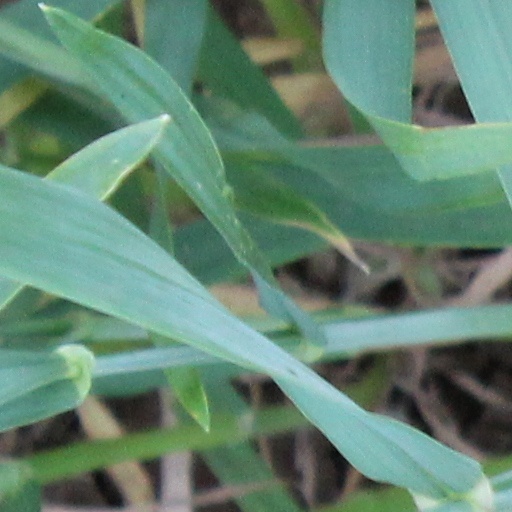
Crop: wheat